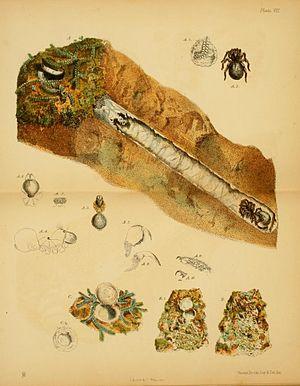
Cteniza sauvagesi, la Cténize corse est une espèce d'araignées mygalomorphes de la famille des Ctenizidae.